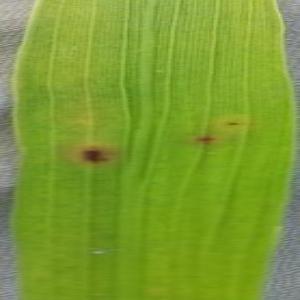
Disease: Brownspot